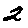
Label: 2